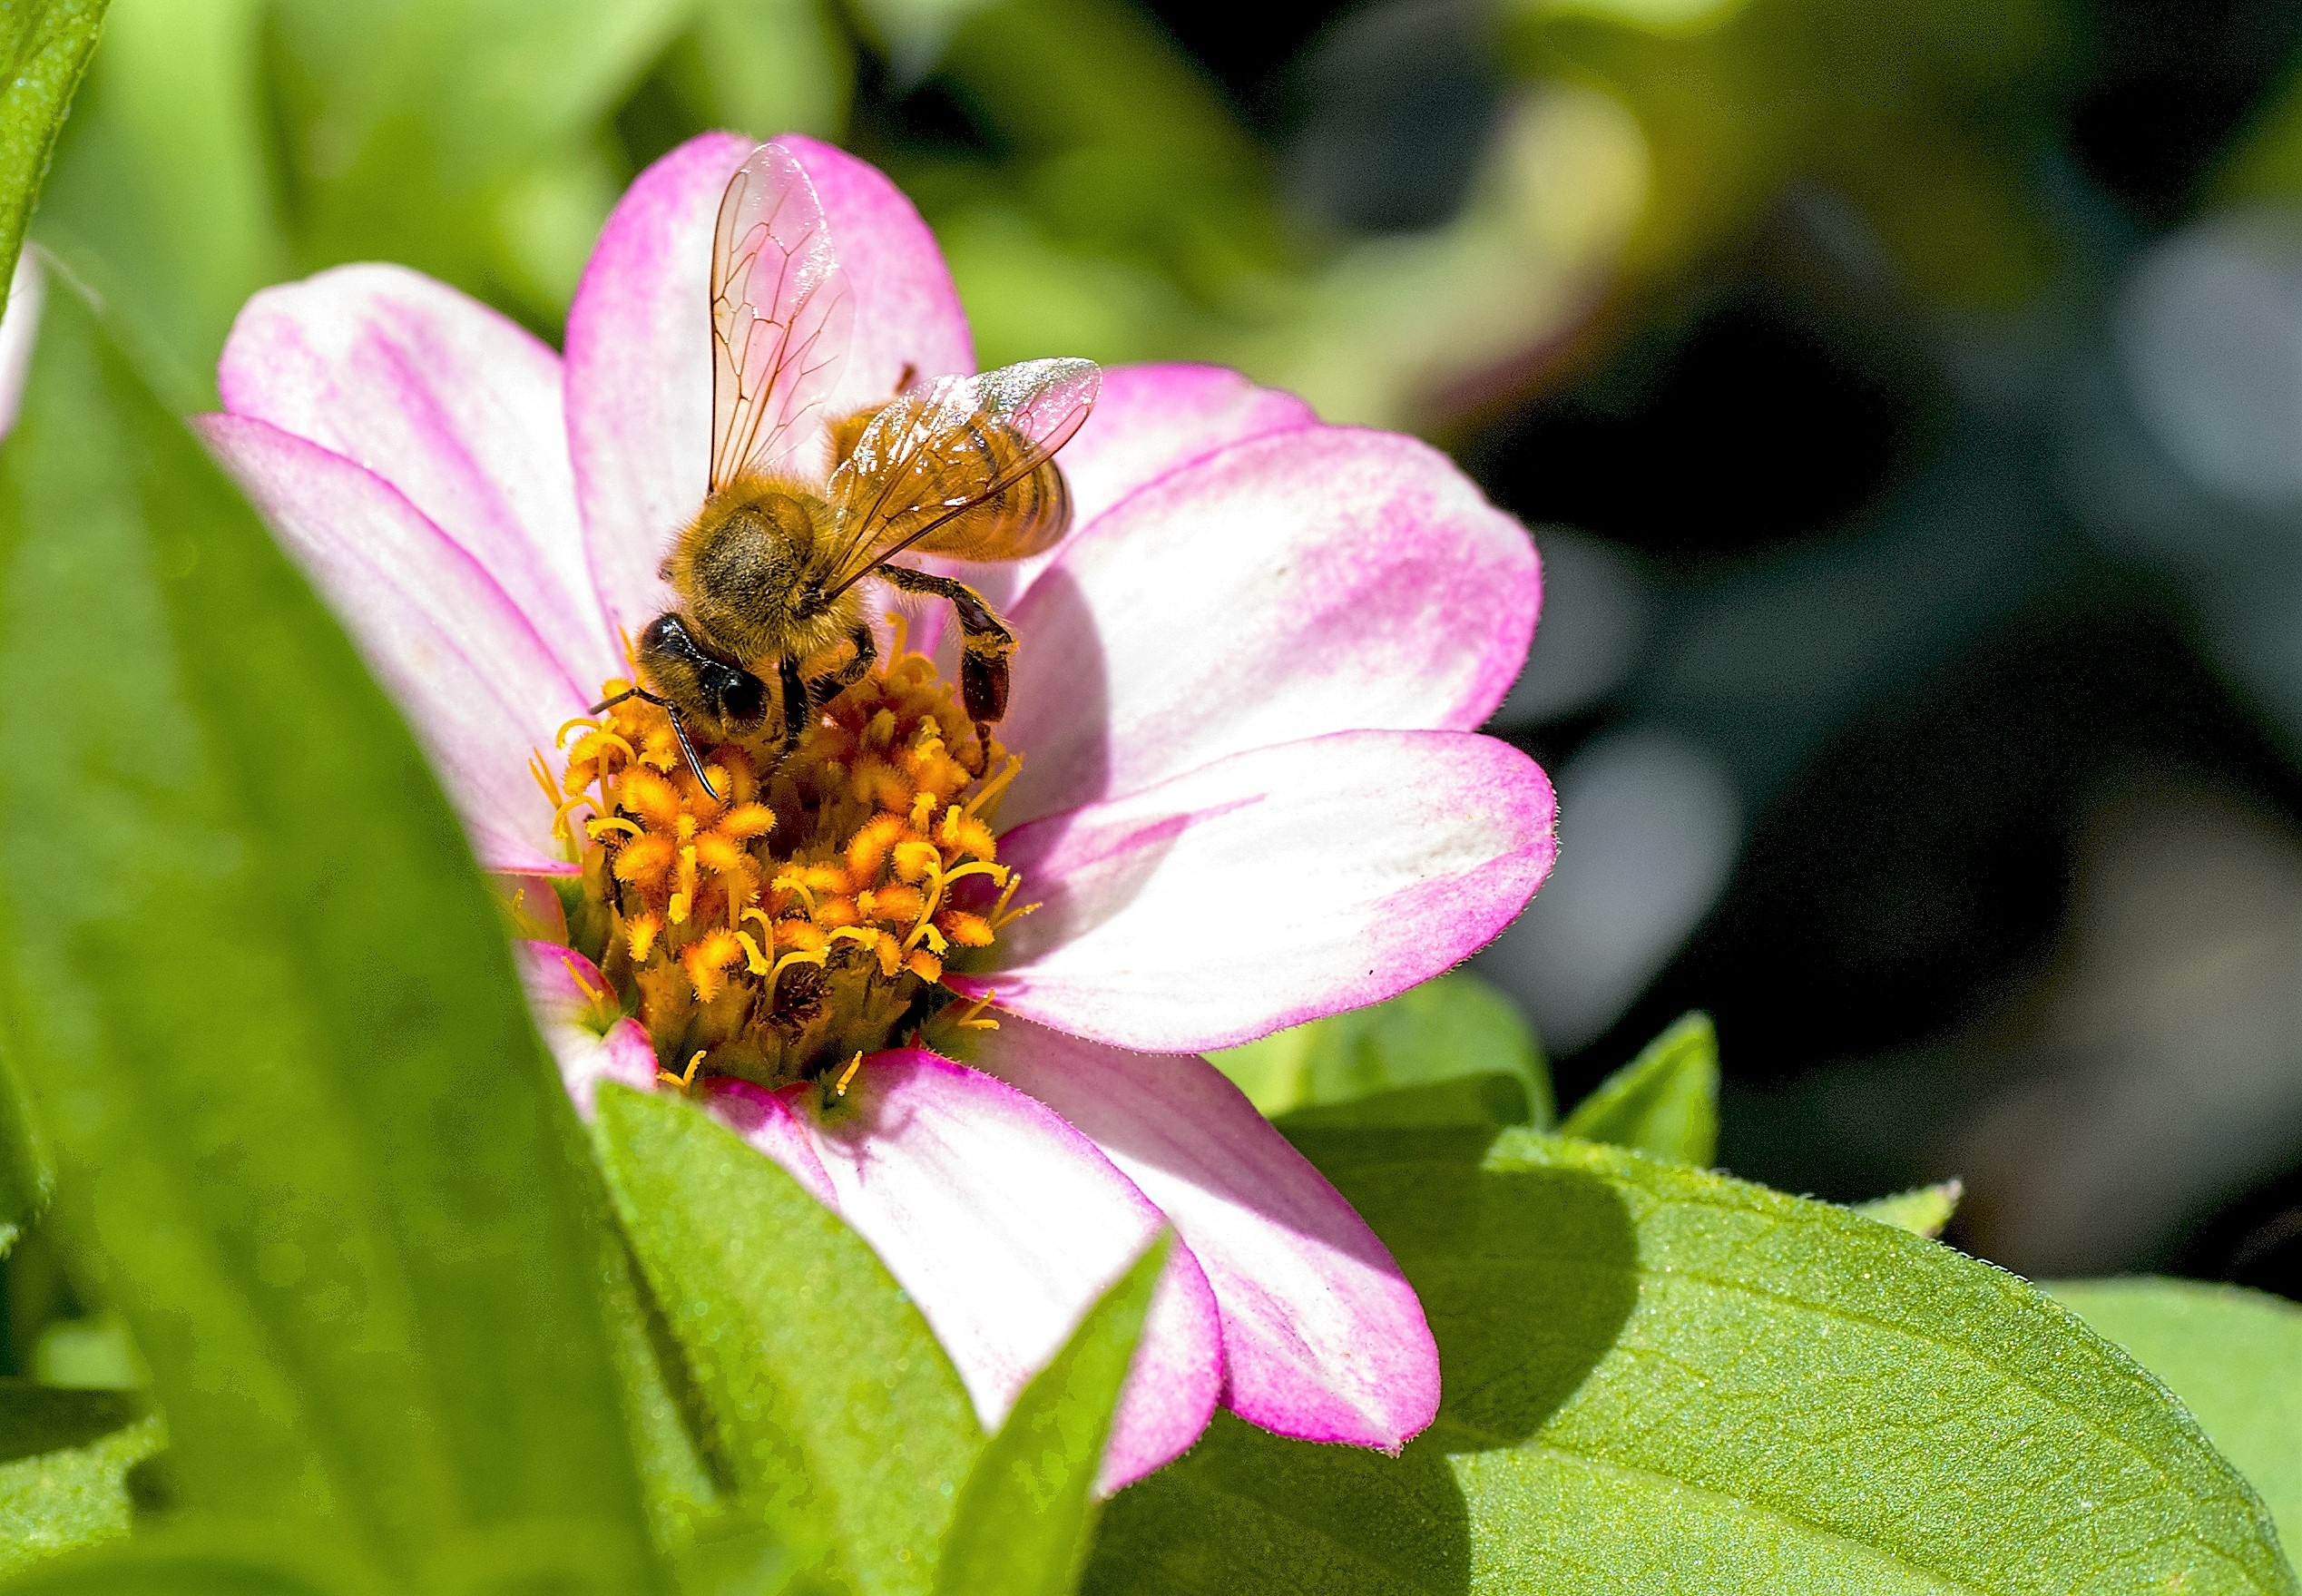
nature, blossom, plant, photography, leaf, flower, petal, animal, pollen, green, insect, macro, natural, botany, yellow, garden, flora, fauna, invertebrate, wildflower, close up, bee, nectar, macro photography, flowering plant, honey bee, pollinator, land plant, membrane winged insect